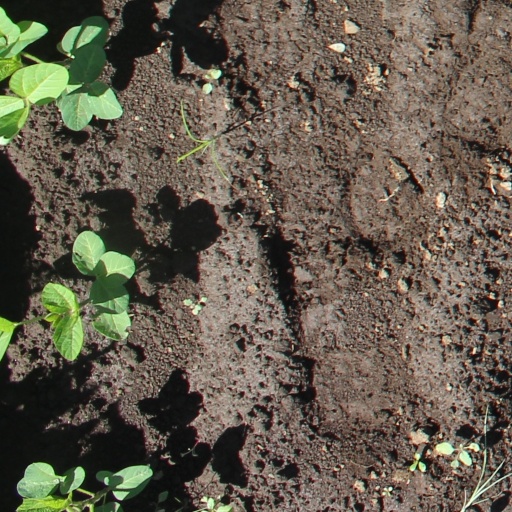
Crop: soybean